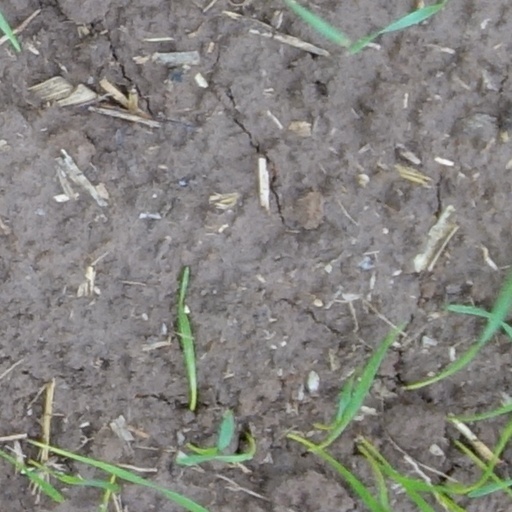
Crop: wheat